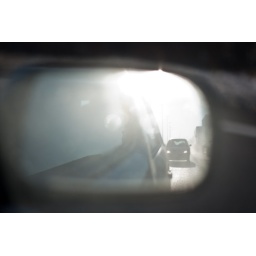
Reflection in car mirror (IMG_9942)